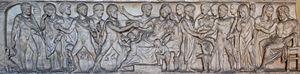
Mythe d'Admète et Alceste. Marbre, sarcophage de C. Junius Auphodus et de Metilla Acte, 161-170 ap. J.-C. Provenance: Ostie.
Dans la mythologie grecque, Admète est un roi de Phères en Thessalie. Selon certains auteurs, il prend part à l'expédition des Argonautes.
Alceste est une pièce de théâtre grecque d'Euripide. Parue en 438 av. J.-C., c'est la plus ancienne pièce d'Euripide qui nous soit parvenue, ce dernier ayant commencé sa carrière de tragédien en 456 av. J.-C.. Présentée comme une tragédie, Alceste se rapproche en réalité du drame satyrique. La pièce constitue le dernier volet d'une tétralogie et repose sur un mythe thessalien.